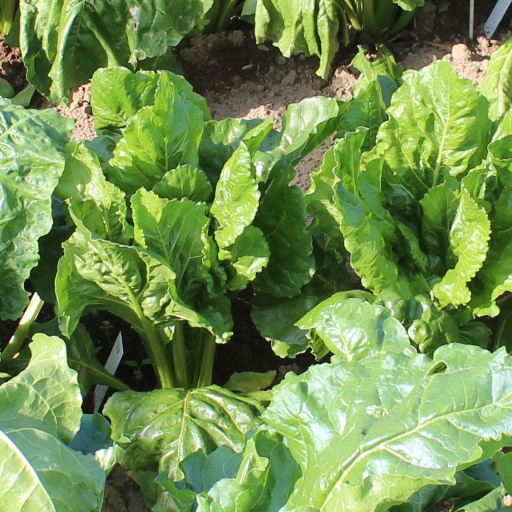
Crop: sugar beet